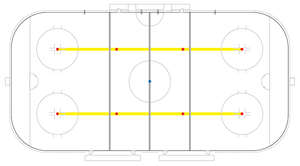
Situation des points d'engagement (en rouge) et des lignes d'engagement (en jaune)
Un engagement ou mise-en-jeu est la méthode utilisée au hockey sur glace pour démarrer le jeu. Les deux équipes se positionnent en face l'une de l'autre et les centres de chaque équipe essaient de prendre possession de la rondelle ou palet avec leur bâton ou crosse, après qu'il a été lâché par un arbitre ou juge de ligne.